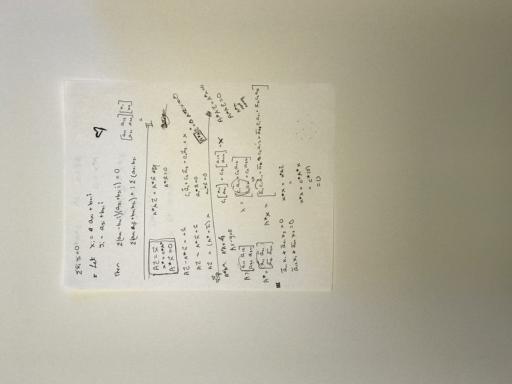
Waste category: paper